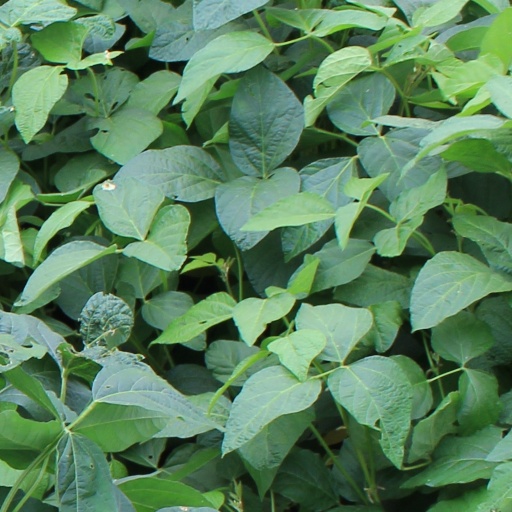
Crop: soybean